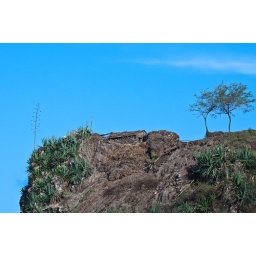
Cow stable on the edge of a rock in &amp;quot;Cruz de Fundura&amp;quot; on Santiago, Cabo Verde in the blue, blue sky.